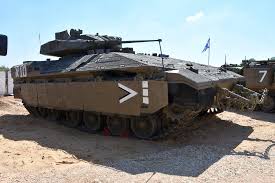
Label: BMP